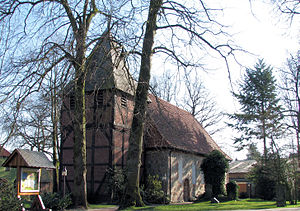
Gyhum
Sankt Margaretkirken
Gyhum er en kommune i Samtgemeinde Zeven med knap 2.250 indbyggere. Den ligger i den centrale del af Landkreis Rotenburg, i den nordlige del af den tyske delstat Niedersachsen. Samtgemeindens administration ligger i byen Zeven.